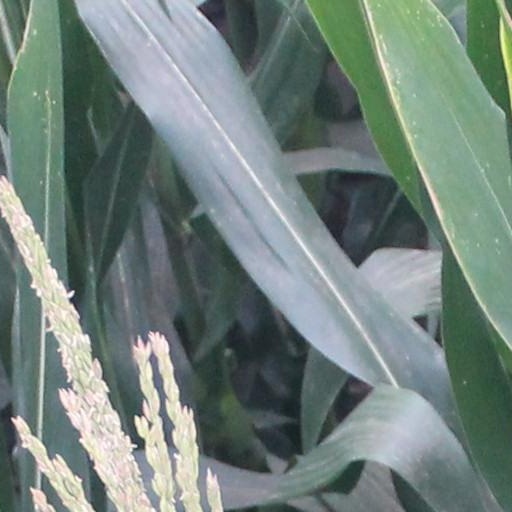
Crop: maize; corn